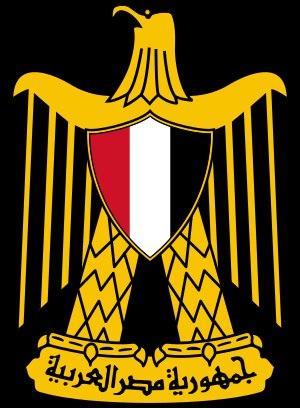
République arabe d'Égypte est le nom du régime politique qui dirige l'Égypte depuis 1971 après le nom officiel de République d'Égypte de 1953 à 1958 puis de République arabe unie de 1958 à 1971.